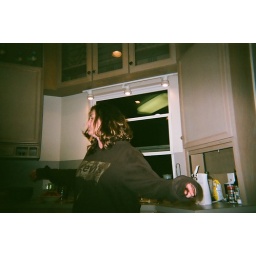
Mel dancing in the kitchen at the beach house.